YMCA of Hong Kong

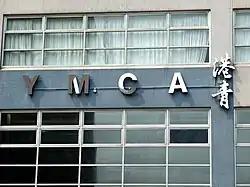
YMCA of Hong Kong referred to as ""Hong Kong Youth""

YMCA of Hong Kong was established in 1901 as a charitable organization in Hong Kong, headquartered in Salisbury Road, Tsim Sha Tsui, Kowloon. It is dedicated to the furtherance of justice, peace, hope and truth in the Hong Kong and international community. It serves the community with cares for the people in needs and provides sponsorship for the events in Hong Kong. It is well known with its service of toy recycling for children.